West Brompton

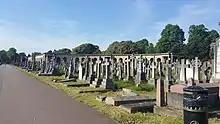
Brompton Cemetery, 2018

West Brompton is an area of west London, England, that straddles the boundary between the London Borough of Hammersmith and Fulham and Royal Borough of Kensington and Chelsea. The centuries-old boundary traced by Counter's Creek, probably marked the eastern edge of Fulham Manor since Saxon times and is now partly lost beneath the West London Line railway.